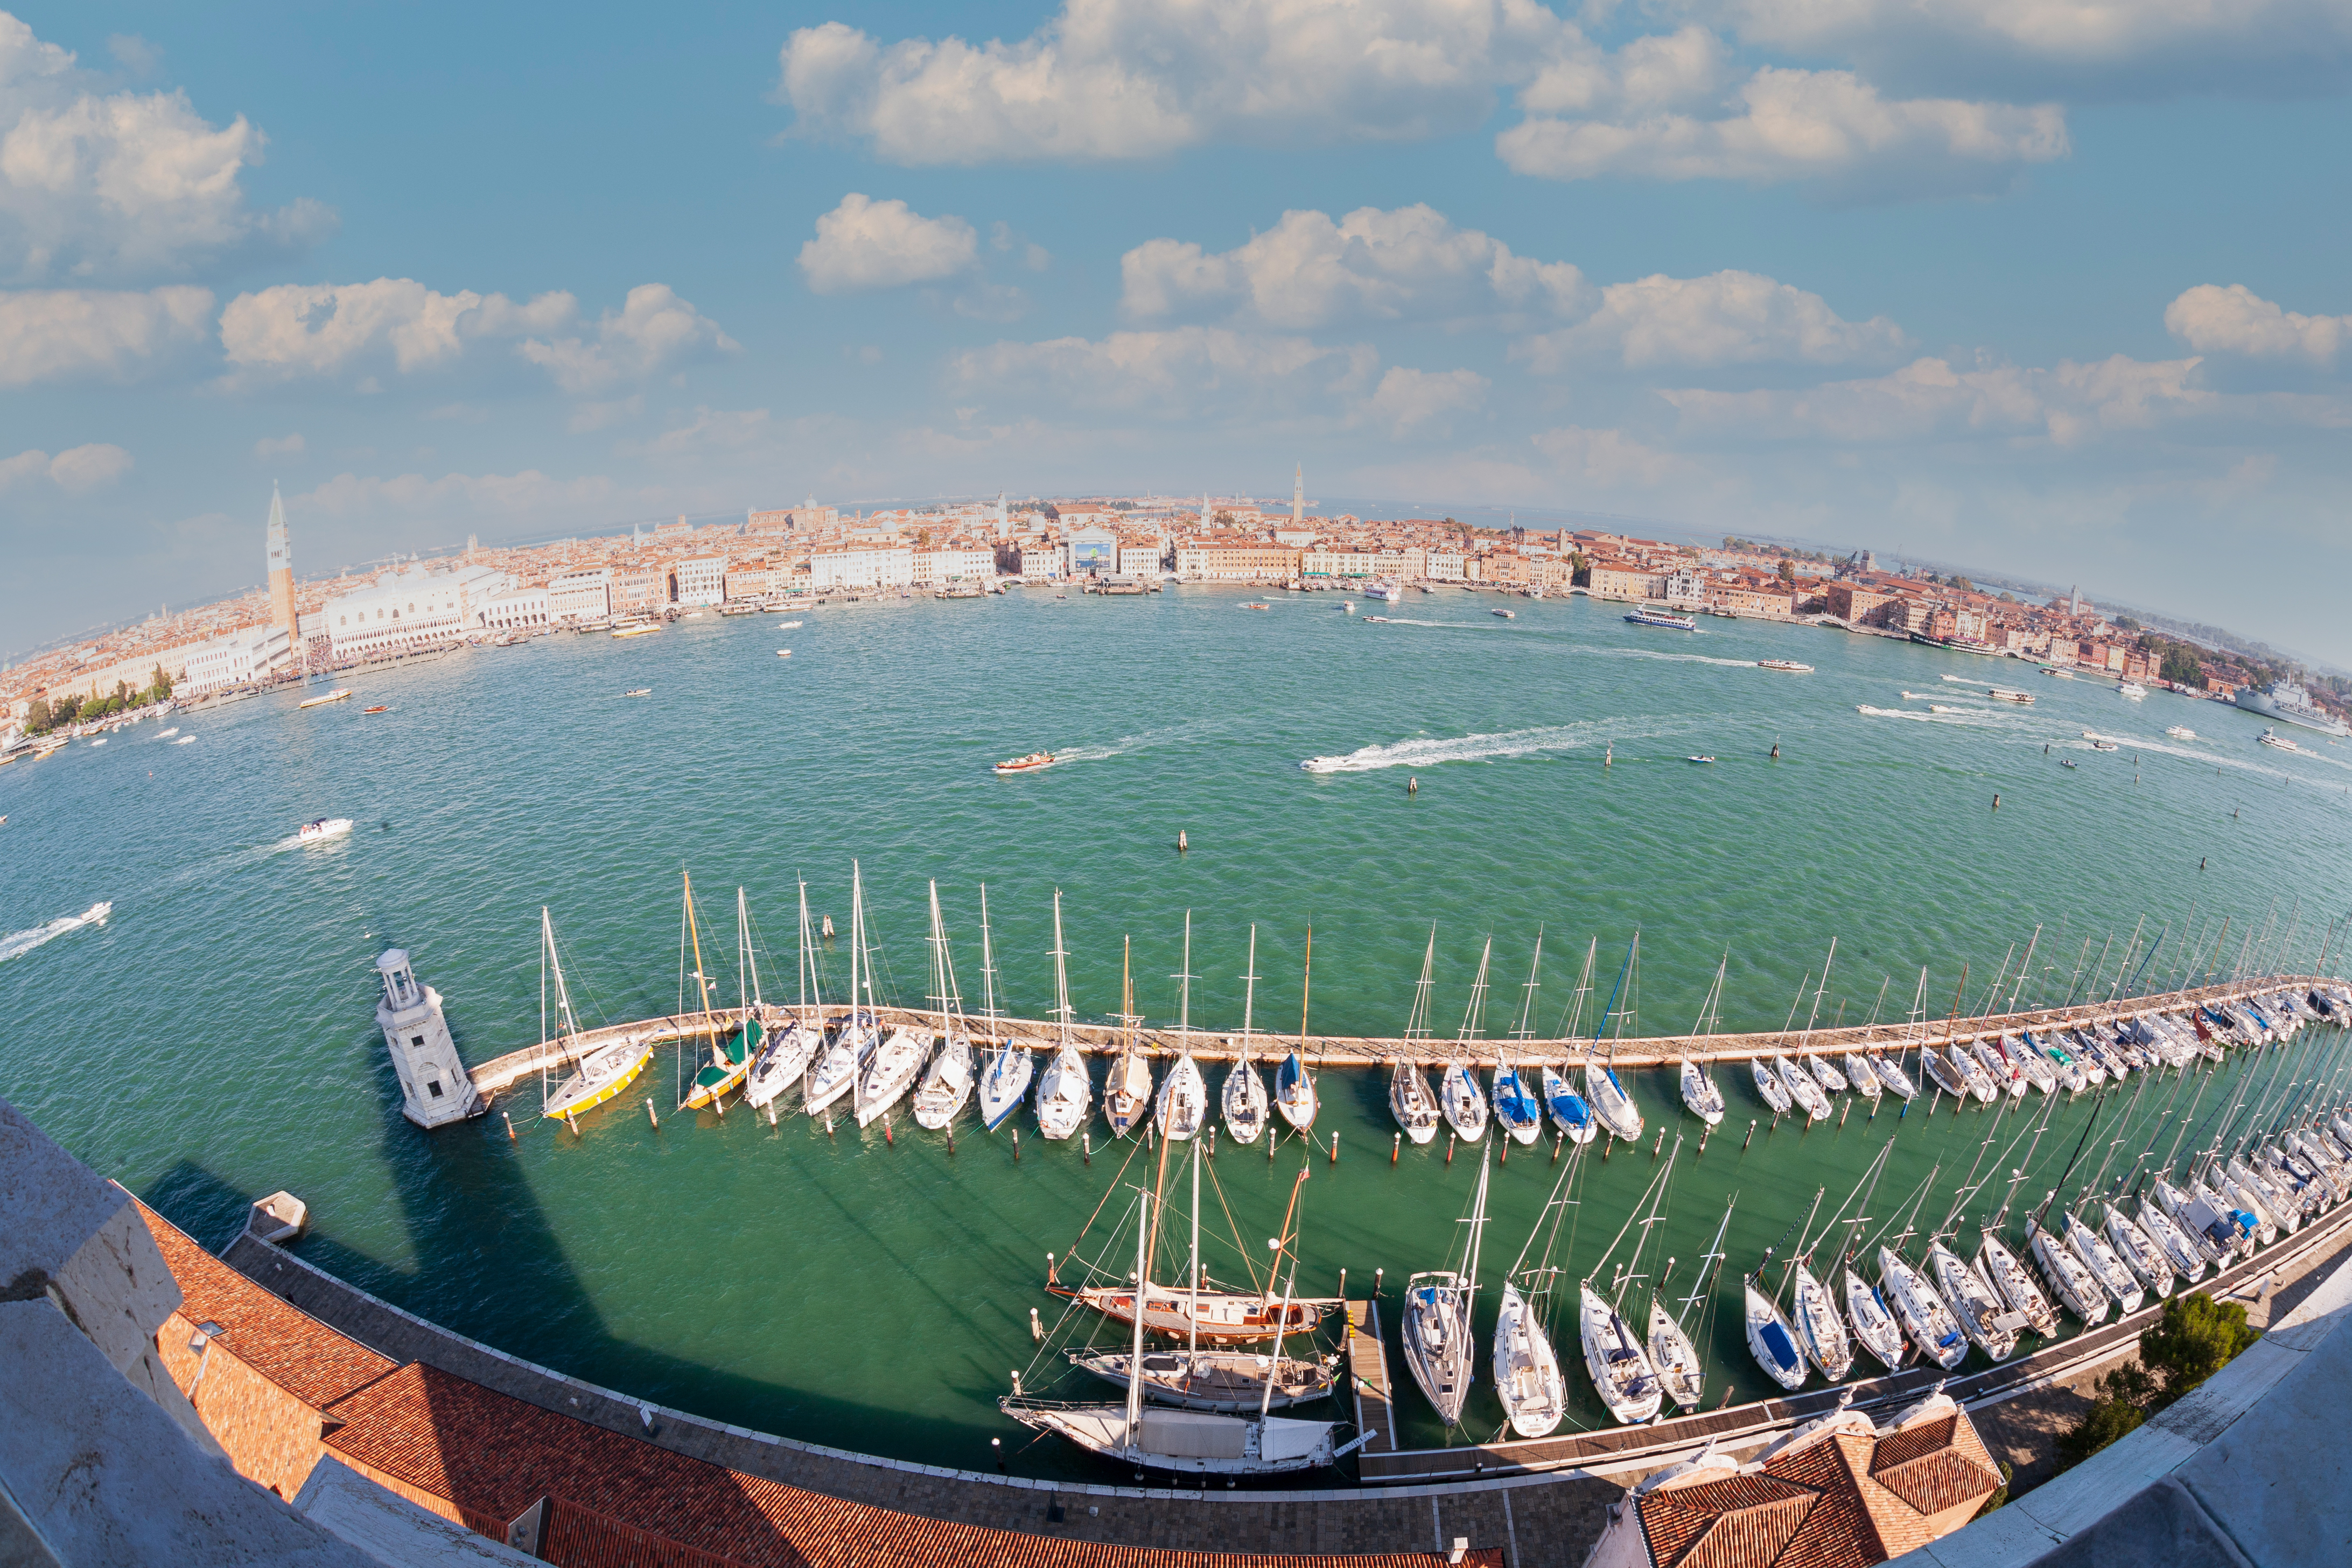
venedig, luftbild, stadtansicht, canale grande, venezien, seglerhafen, segelboote, liegeplatz, water, cloud, sky, water resources, daytime, world, boat, urban design, vehicle, lake, naval architecture, leisure, watercraft, landscape, city, metropolitan area, waterway, horizon, sport venue, team sport, stadium, bird's eye view, arena, artificial island, water transportation, ship, tourism, sports, dock, aerial photography, team, cityscape, panorama, boats and boating equipment and supplies, ocean, marina, channel, port, fan, artificial turf, soccer specific stadium